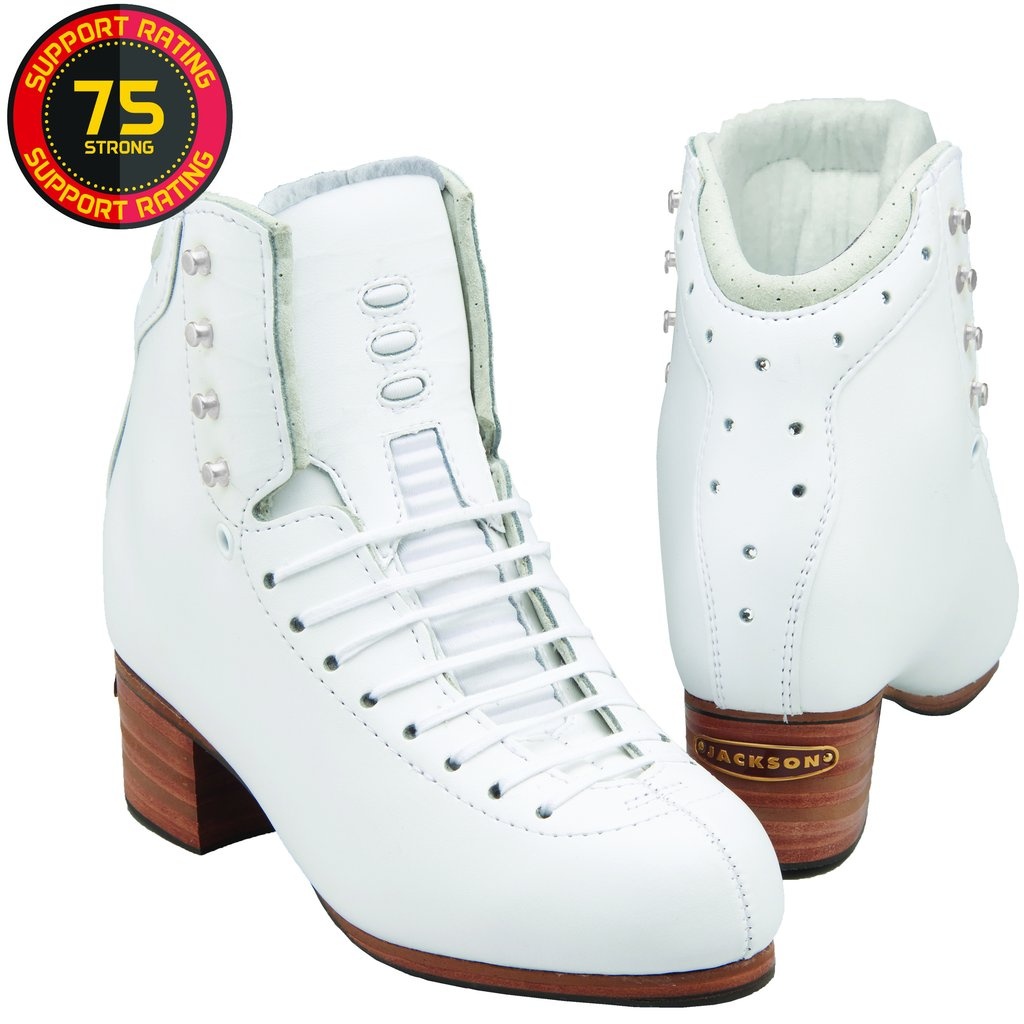
DJ5320 Jackson Elite Pro Women's Figure Skate - Boot Only
Jackson Support Rating: Strong Support - Level 75 Double Jumps FEATURES: Traditional leather upper made on Jackson’s Elite last High performance microfiber lining with memory foam is moisture-wicking and treated with anti-bacterial properties to keep feet warm and comfortable, providing initial try-on comfort. Split leather reinforcements are alternated with Jackson’s Heat Moldable materials to provide better support and strength while remaining fully heat moldable; customisation in minutes! Increased wrap over instep for better fit, control & security. Features our NEW Supreme tongue. Soft collar and redesigned backstrap allows comfort on Achilles tendons and increases support and stability on lower calf. Swarovski inlaid crystals; stylish and elegant. High performance & lightweight LCF sole.
Brand: Jackson
Category: Sporting Goods > Athletics > Figure Skating & Hockey > Ice Skates > Figure Ice Skates